Samuel Daniell

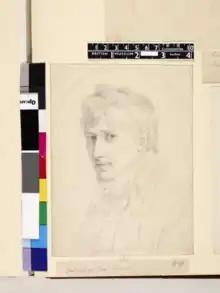
Portrait drawn by his brother, William Daniell

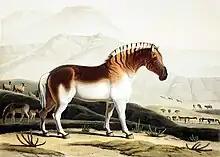
"The Quaka" (Aquatint, 1804)

Samuel Daniell (1775 – 16 December 1811) was a British painter of natural history and other scenes in Africa and Ceylon. He first went to the Cape Colony in 1799.